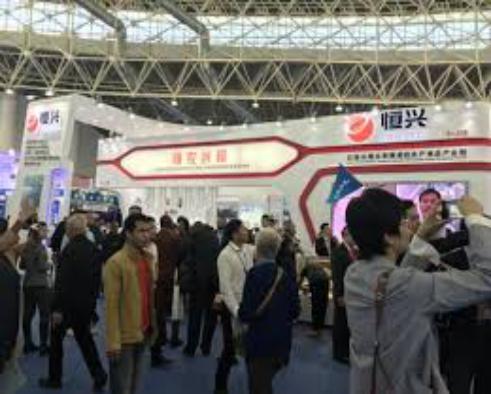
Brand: HY Markets
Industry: Others